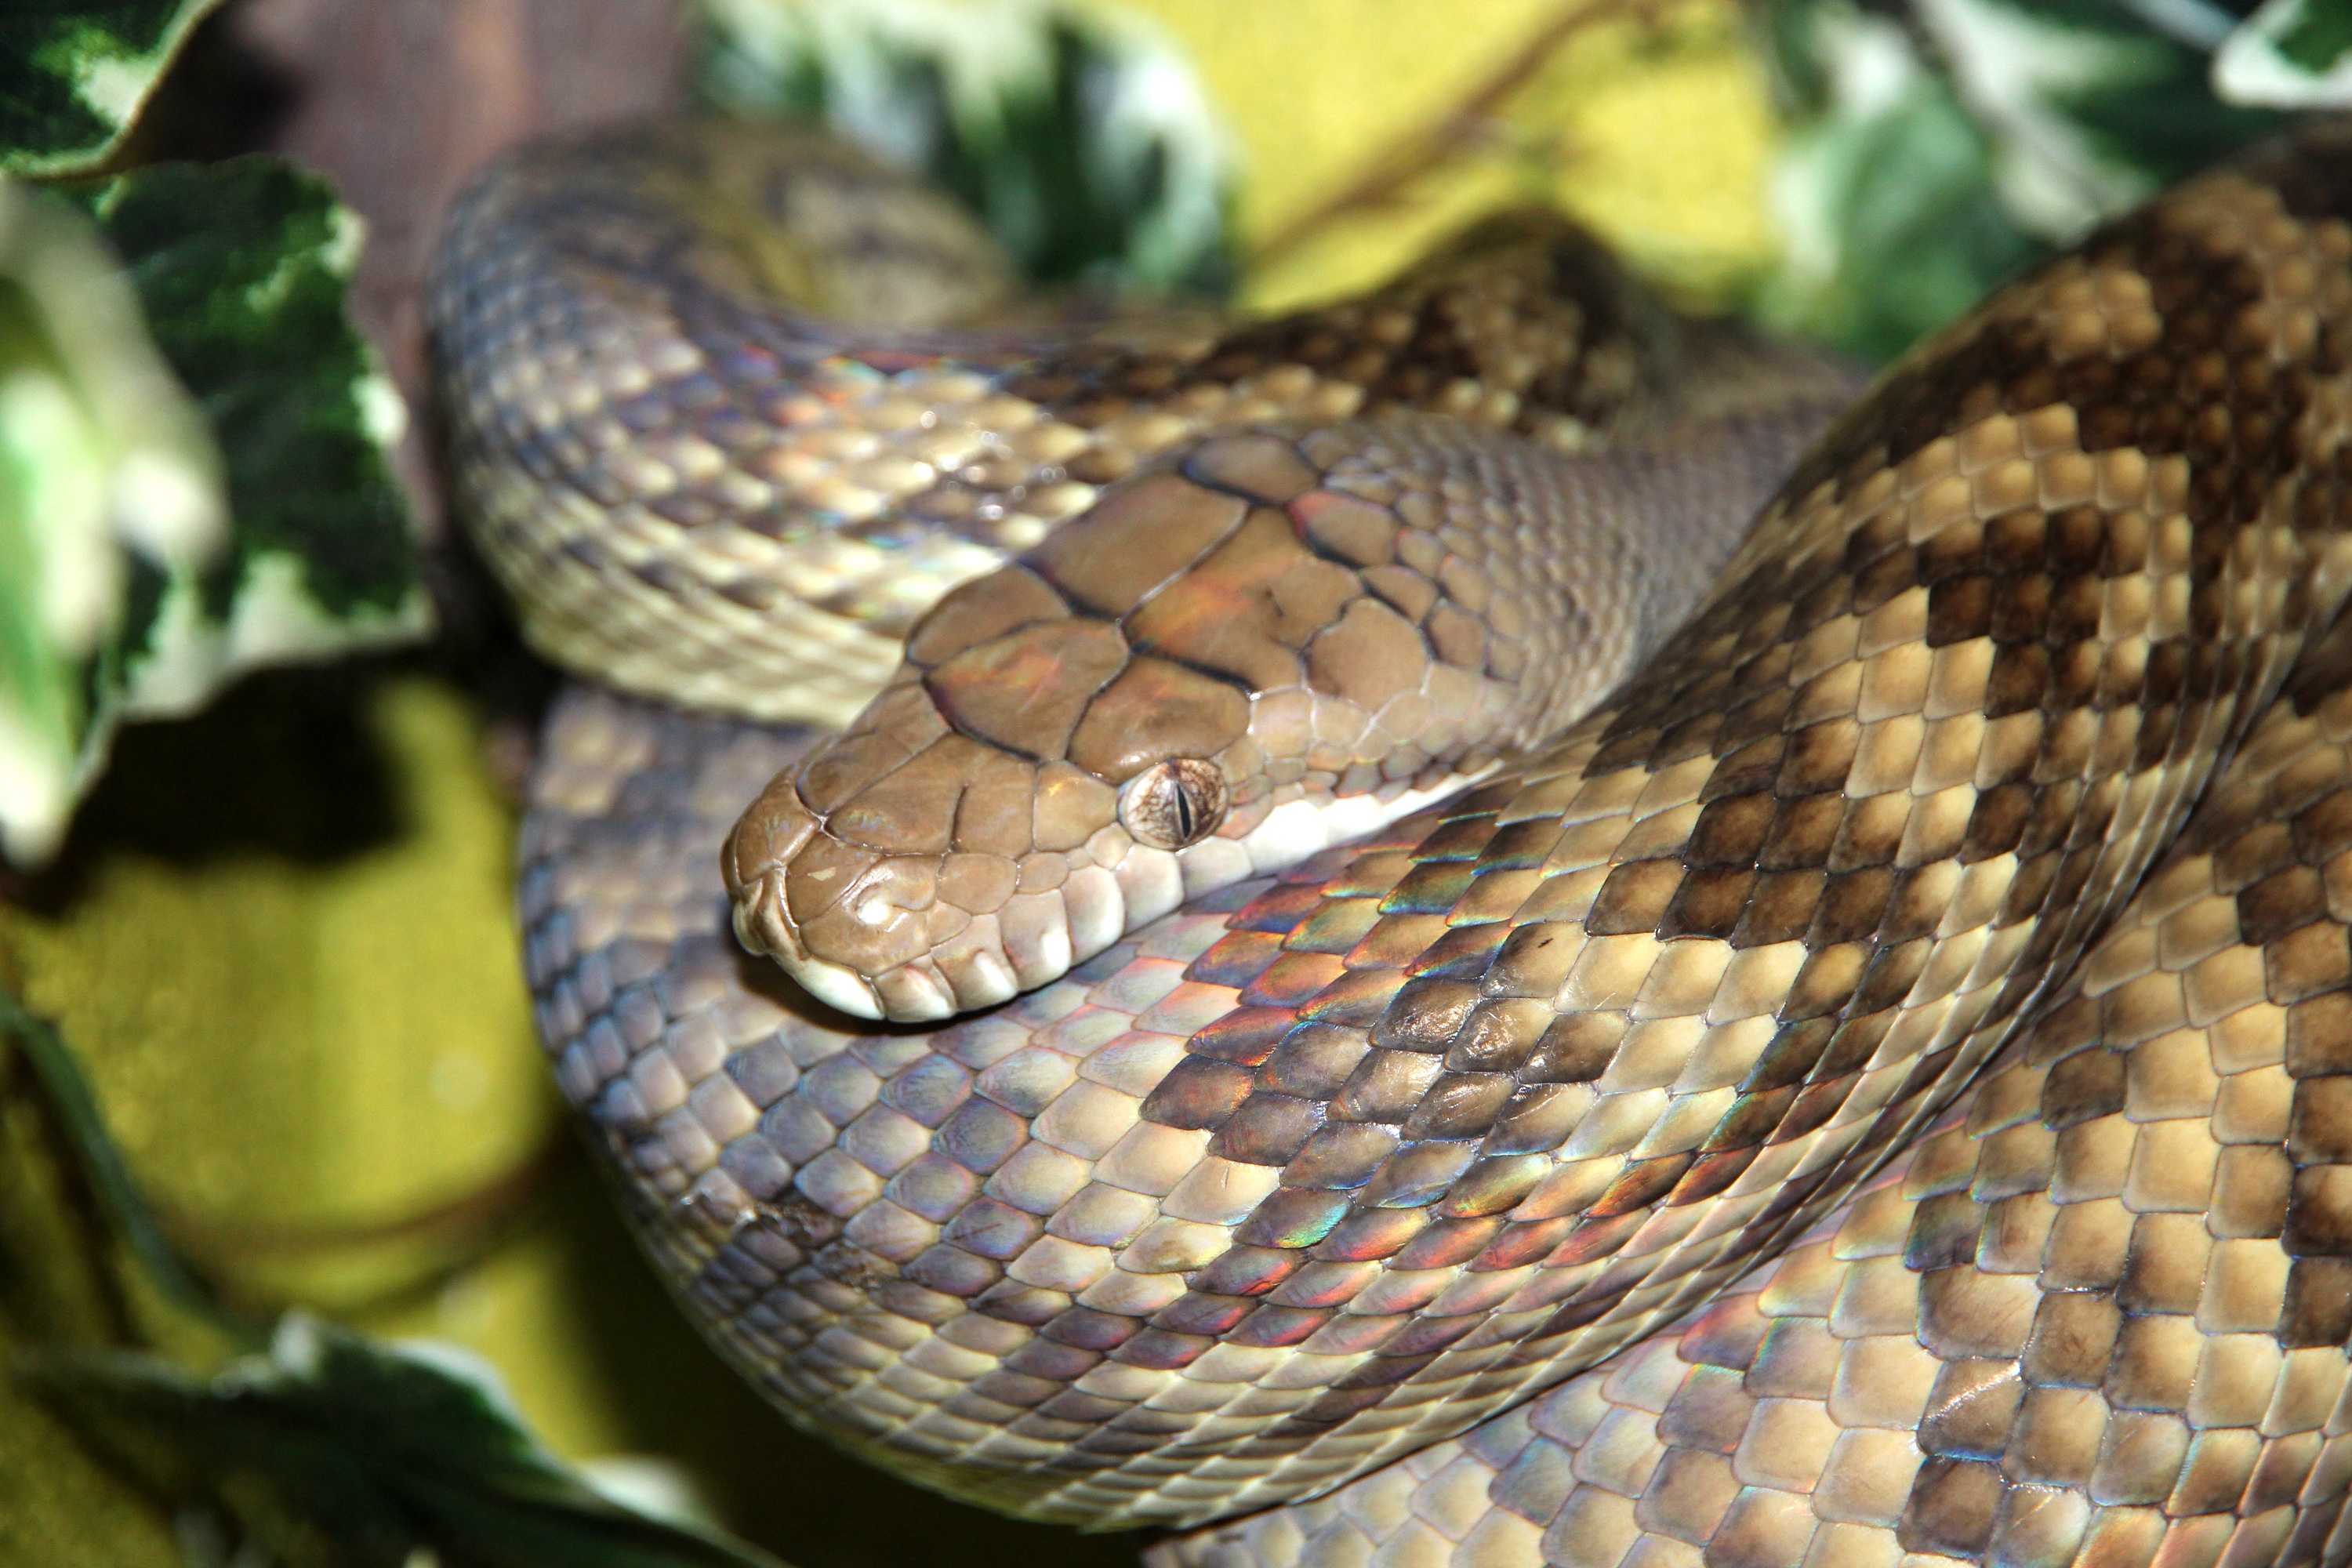
animal, wildlife, reptile, fauna, snake, rattlesnake, vertebrate, terrarium, scales, python, serpent, krupnyj plan, viper, elapidae, garter snake, colubridae, sidewinder, eastern diamondback rattlesnake, boa constrictor, scaled reptile, boas, hognose snake, kingsnake, creeping things, serpentarium, amethyst python, morelia amethistina